Girsby, Lincolnshire

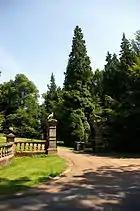
Girsby Manor gateway

In the 1086 "Domesday Book" Girsby is written as "Grisebi", in the South Riding of Lindsey and the Hundred of Wraggoe. The manor comprised 34.5 households, 8 villagers, 7 smallholders, and 18 freemen, with 4.5 ploughlands and a meadow of . In 1066 Almer was Lord of the Manor, this being transferred in 1086 to William of Verly, with Thomas of Bayeux, archbishop of St Peter's, York, as tenant-in-chief